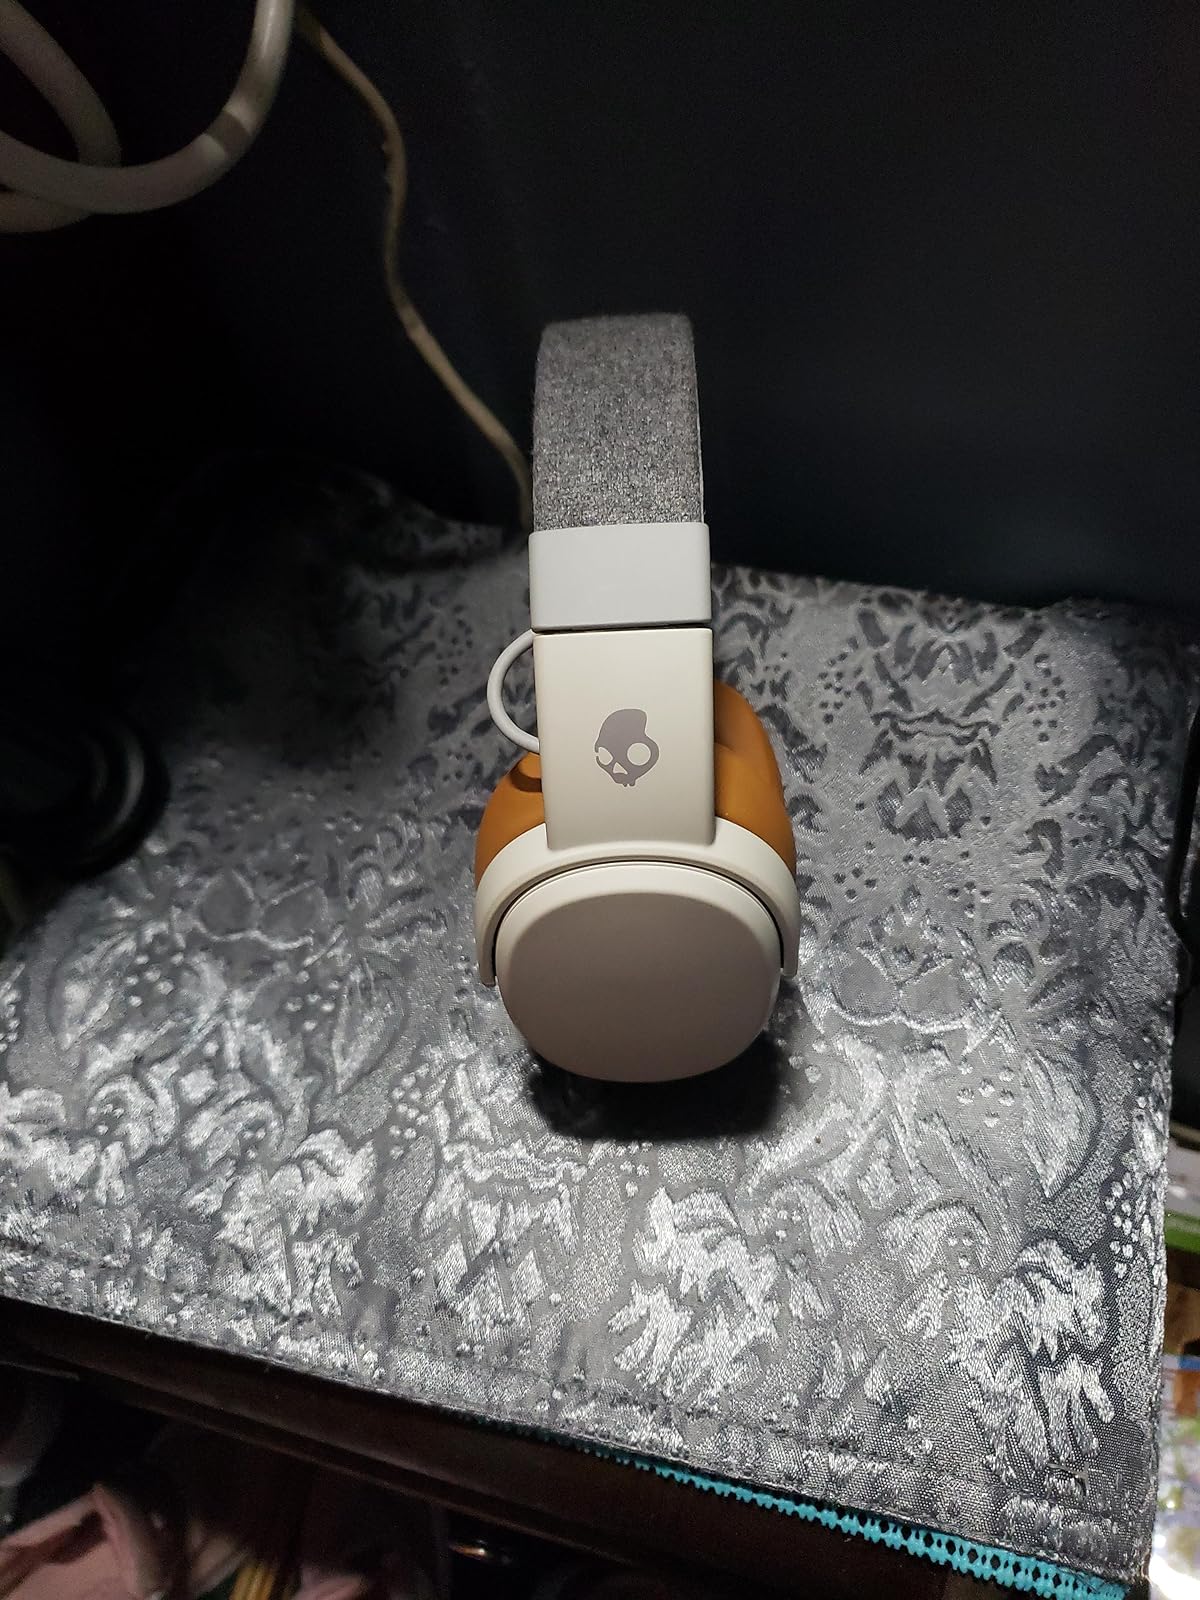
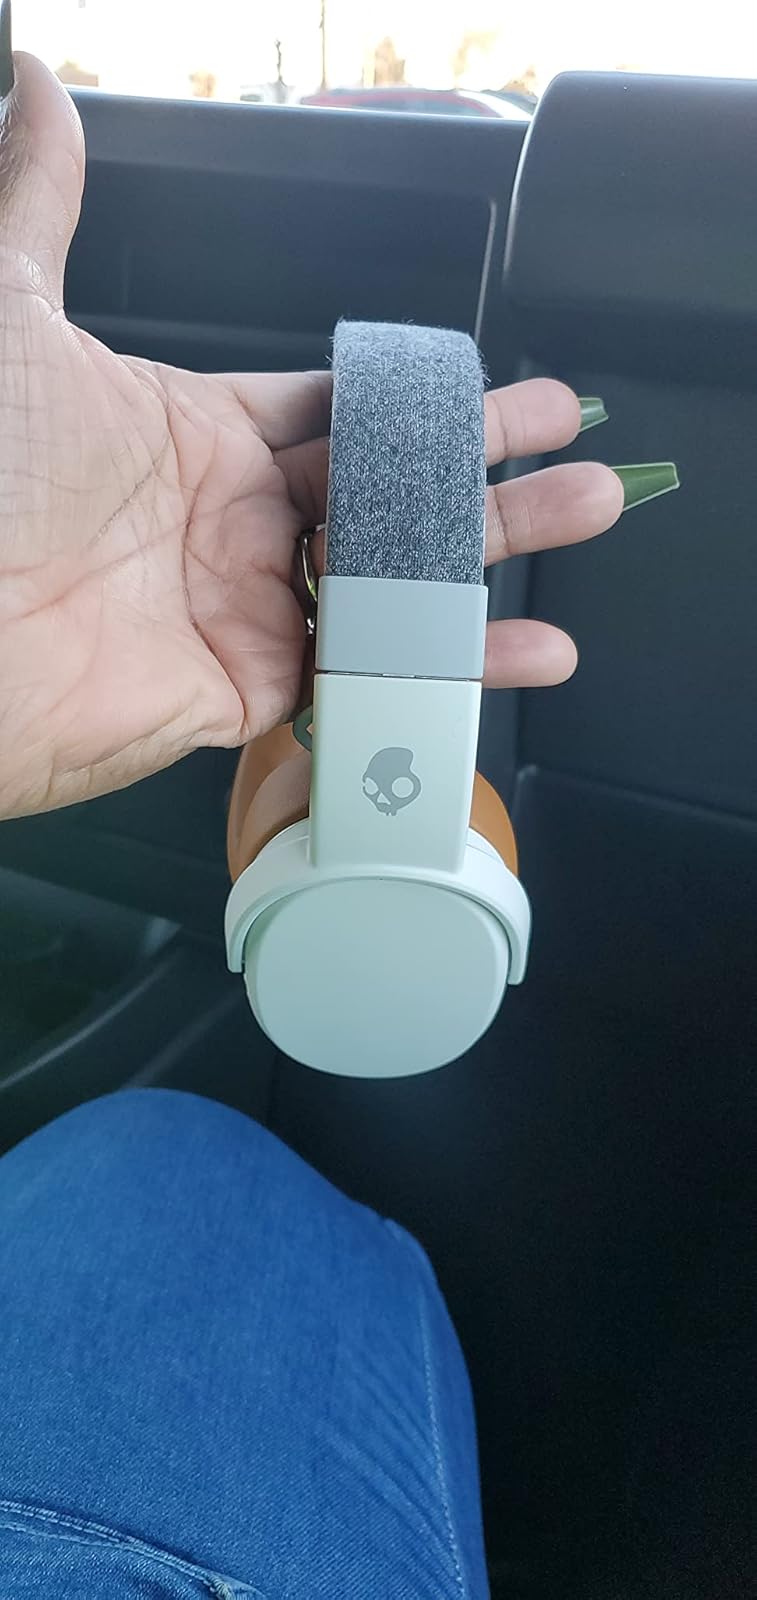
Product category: headphones
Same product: yes